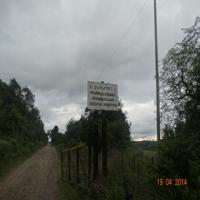
Weather: cloudy or overcast